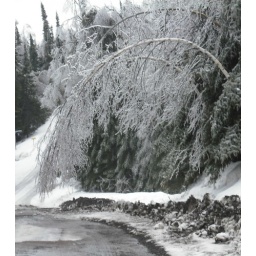
ice storm mar 25 our road below the house 1